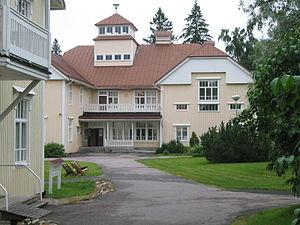
Ylivieska est une ville du centre-ouest de la Finlande, dans la Province d'Oulu et la région d'Ostrobotnie du Nord.